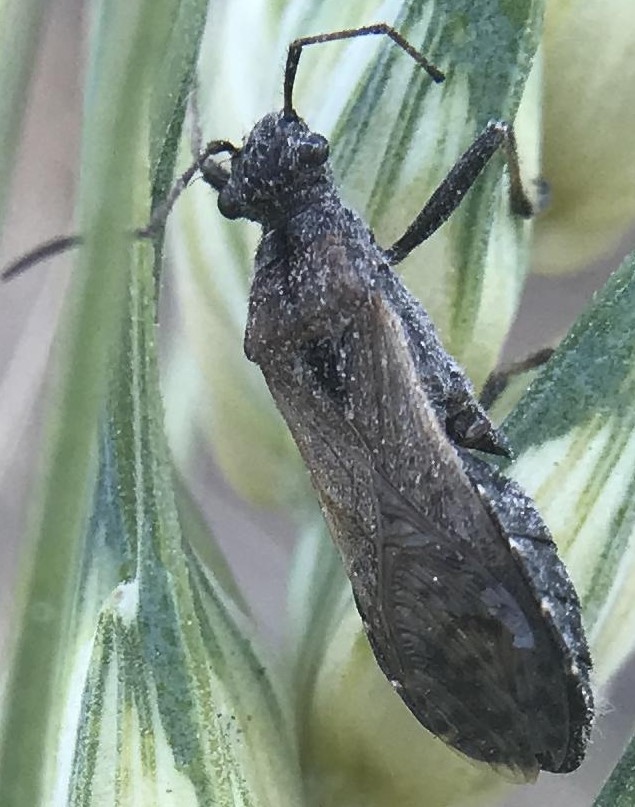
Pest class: occasional_pest